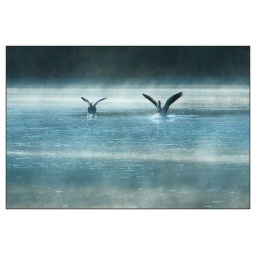
Early morning impression at the lake near my home